Callum Brown (footballer, born 2000)

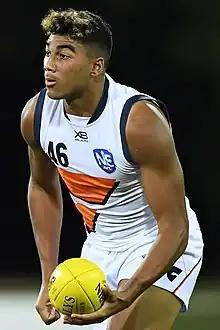
Brown playing for the GWS reserves in 2019

Callum M. Brown (born 15 August 2000) is an Australian rules footballer who plays for the Greater Western Sydney Giants in the Australian Football League (AFL).